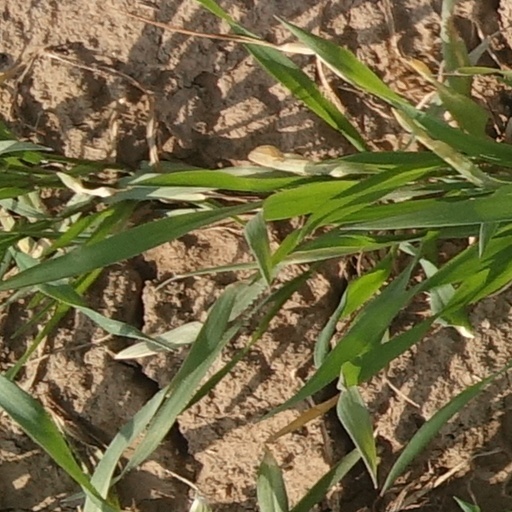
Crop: wheat